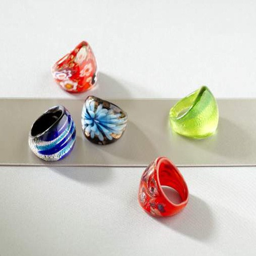
wear a work of art with industry